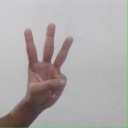
अक्षर: व